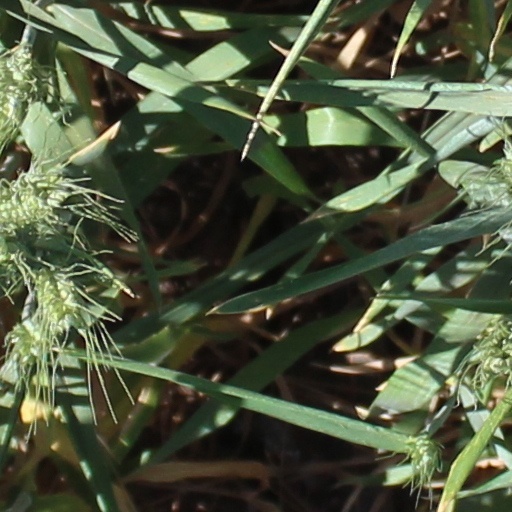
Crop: wheat